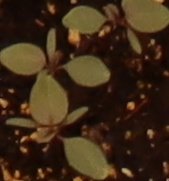
Label: Redroot Pigweed